Sky position (RA, Dec in degrees): 120.544, 9.486
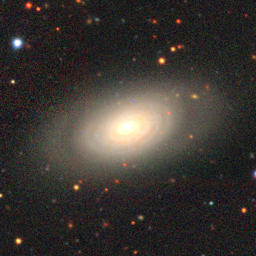
Galaxy morphology: Unbarred Tight Spiral Galaxies